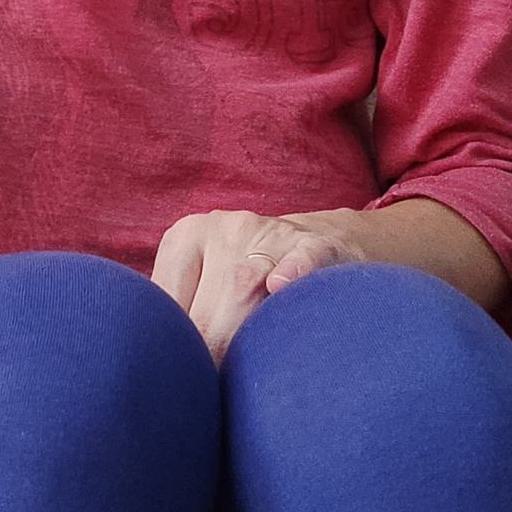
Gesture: no_gesture